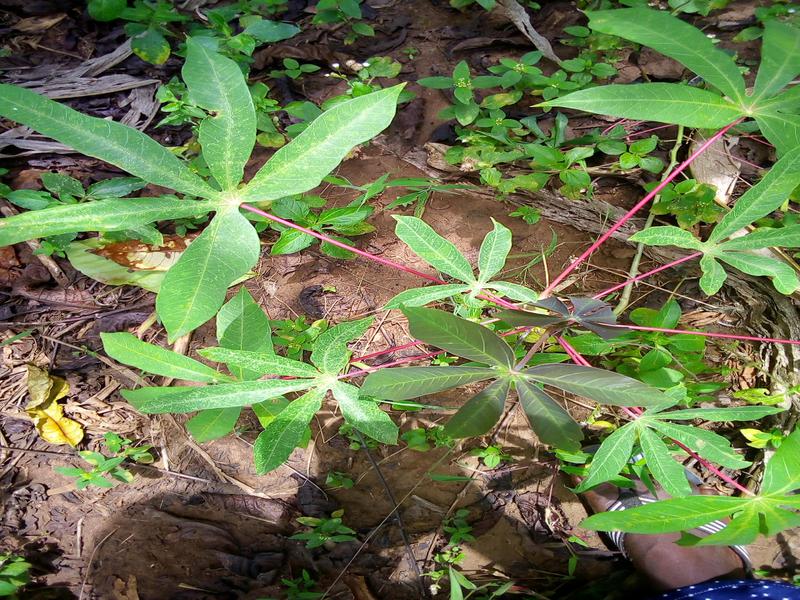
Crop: cassava
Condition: green_mottle